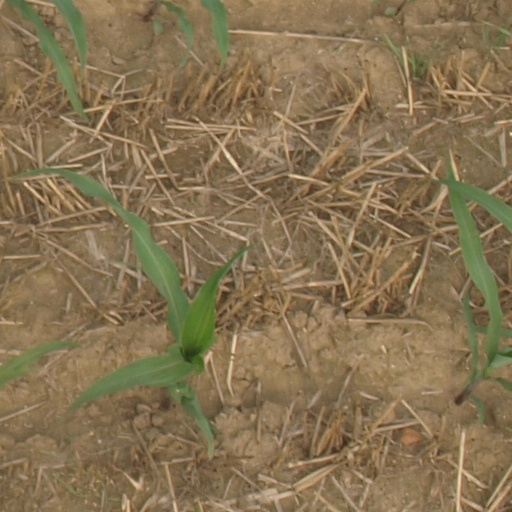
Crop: maize; corn